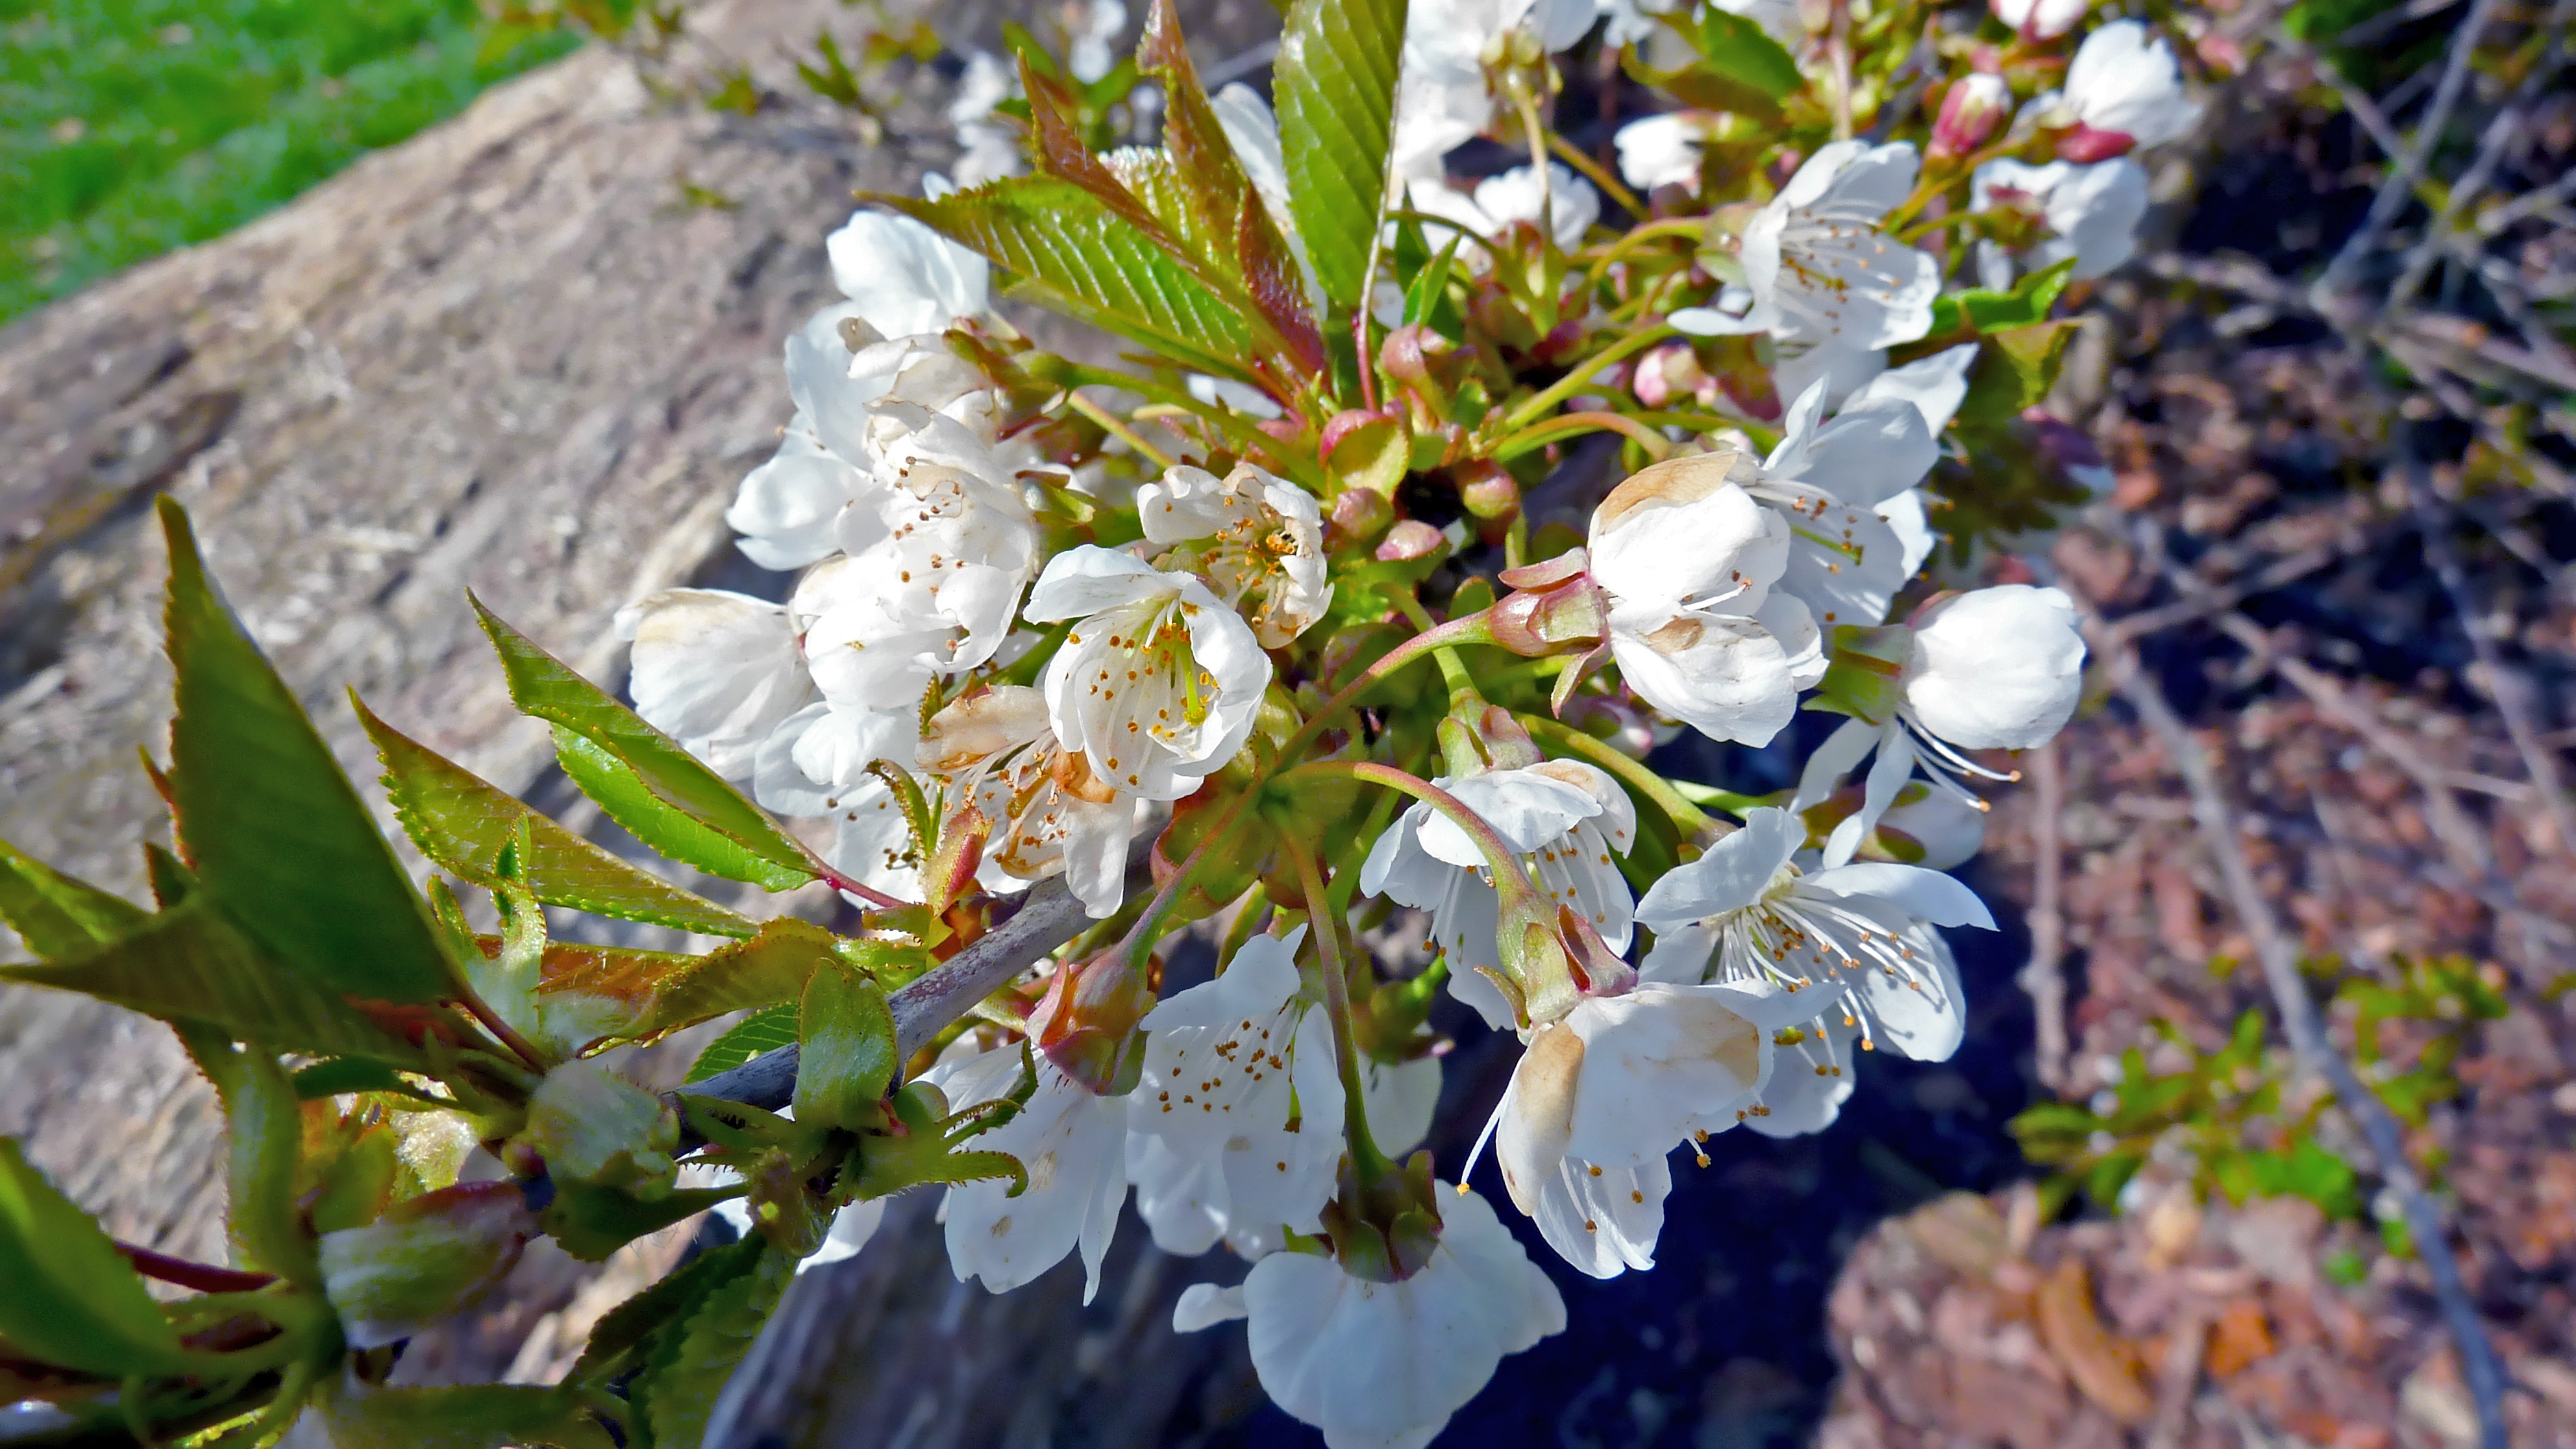
tree, nature, branch, blossom, growth, plant, fruit, leaf, flower, bloom, summer, environment, food, spring, green, produce, grow, botany, garden, flora, season, wildflower, flowers, outdoors, gardening, shrub, growing, gardener, flowering plant, woody plant, land plant